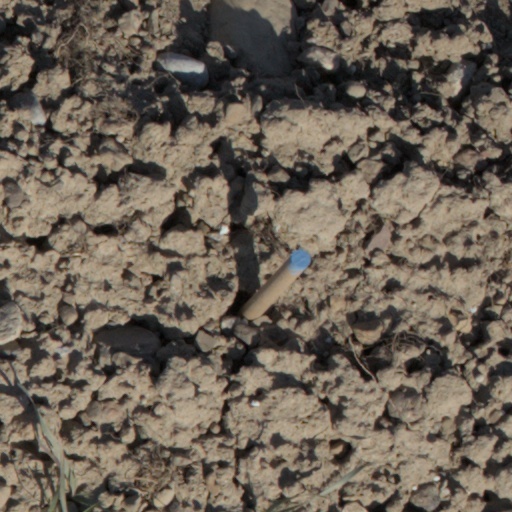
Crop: wheat